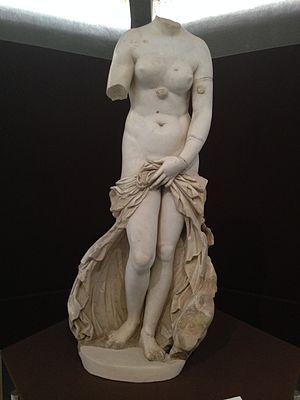
Le Musée archéologique régional Paolo Orsi de Syracuse, en Sicile, est l'un des principaux musées archéologiques d'Italie.